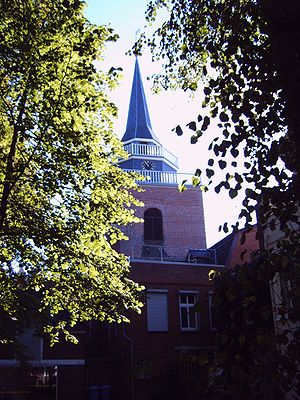
Aurich
Lambertus Kirche i Aurich
Aurich er en by og kommune i det nordvestlige Tyskland, beliggende under Landkreis Aurich i delstaten Niedersachsen. Byen er hovedsæde i landkreisen og har omkring 40.500 indbyggere. Den var tidligere residensby for de østfrisiske fyrster og sæde for Preussens og Kongeriget Hannovers forvaltning af Østfrisland. I perioden for Den Frisiske Frihed blev det frisiske ting årligt afholdt ved Upstalsboom uden for byen. Aurich bliver derfor anset som Østfrislands hovedstad.